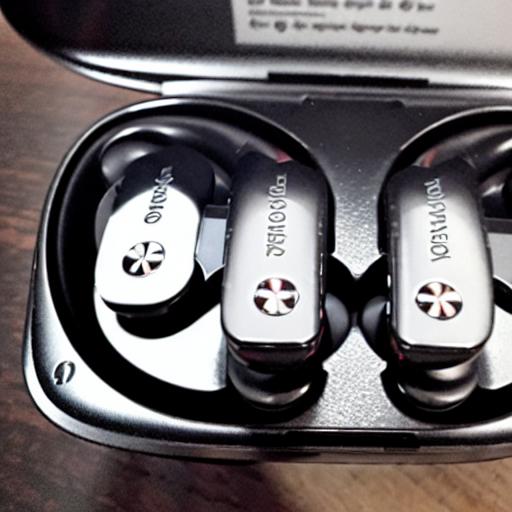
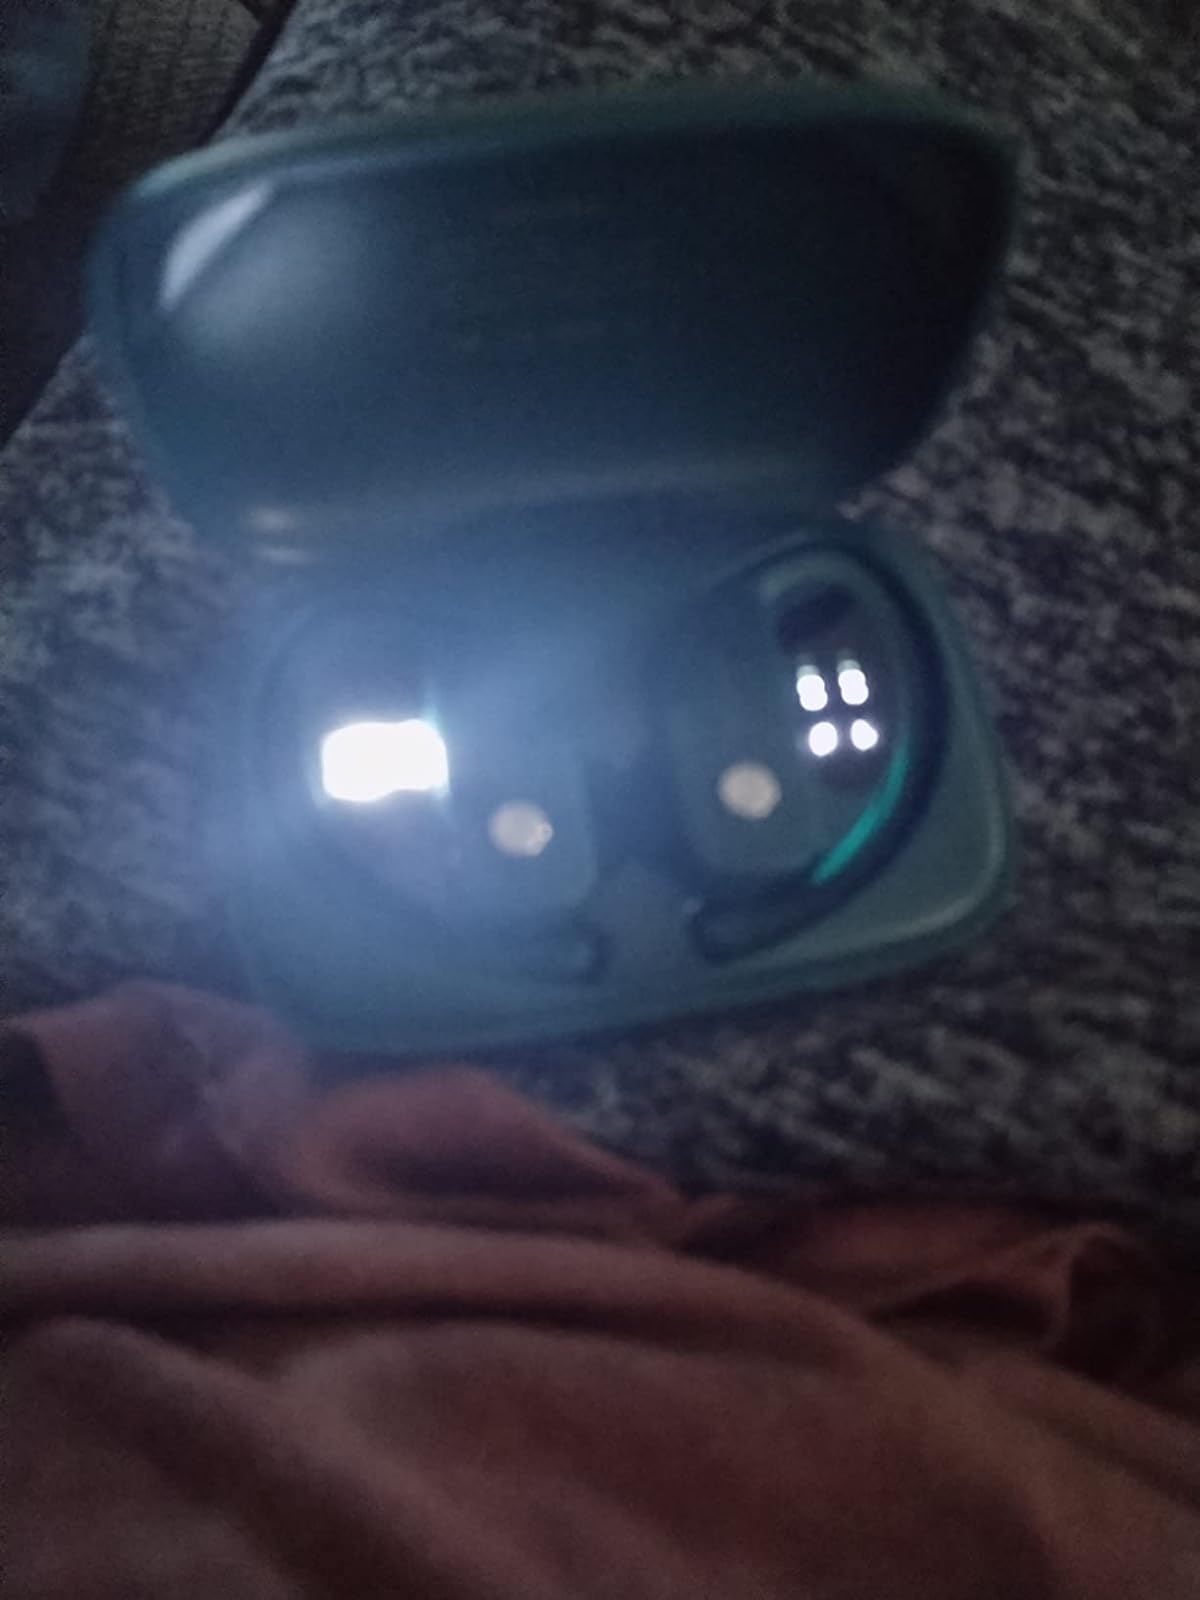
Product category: earbuds
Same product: no